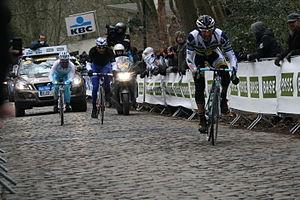
Gand-Wevelgem 2013, Kemmelberg Assan Bazayev, Matthieu Ladagnous, Juan Antonio Flecha